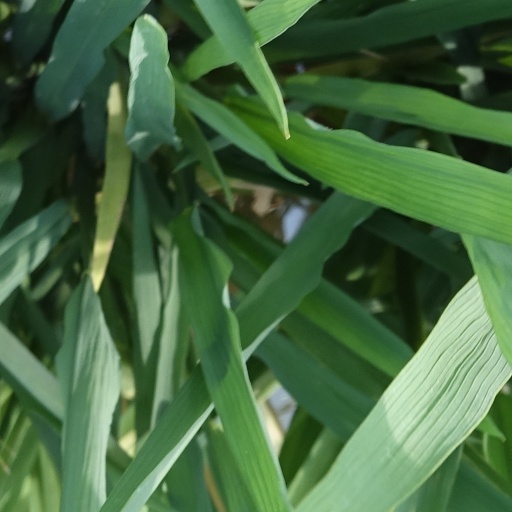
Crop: rice